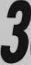
Number: 3